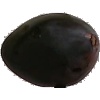
Label: Plum 3